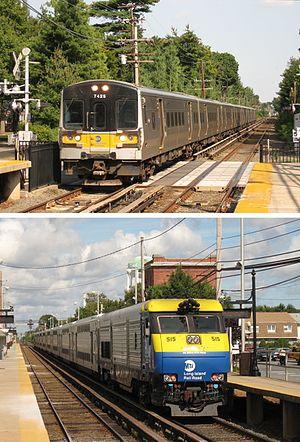
Les trains de banlieue sont des trains de voyageurs qui sont exploités en service cadencé dans les grandes agglomérations urbaines et leur périphérie. Ils circulent le plus souvent sur des lignes de chemin de fer dites radiales, qui relient le centre d'une métropole avec ses quartiers et villes périphériques en banlieue et plus rarement sur des lignes transversales. Ces lignes sont caractérisées par leur longueur relativement courte et par la fréquence des points d'arrêts. Elles sont souvent, mais pas toujours, réservées à ce type de trafic.
Le Long Island Rail Road, ou LIRR est un ensemble de lignes de train de banlieue qui dessert les banlieues Est de New York situées sur l'île de Long Island. Le réseau fait partie de la Metropolitan Transportation Authority.